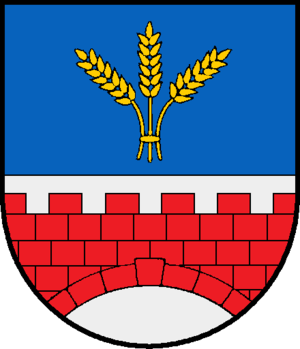
Tremsbüttel
Coat of arms of Tremsbüttel
Tremsbüttel er en by og kommune i det nordlige Tyskland, beliggende i Amt Bargteheide-Land under Kreis Stormarn. Kreis Stormarn ligger i den sydøstlige del af delstaten Slesvig-Holsten.